Sudbury, Suffolk

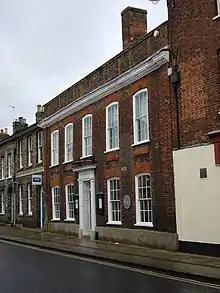
Thomas Gainsborough's house, now a public museum and gallery of his work.

Once a busy and important river port the last industrial building on the riverside in Sudbury has been converted into the town's Quay Theatre. The River Stour Trust, formed in 1968, has its headquarters in Sudbury, and a purpose built visitor centre located at Cornard Lock. The trust operates electric-powered boats from the Granary in Quay Lane, to Great Henny, a few miles downstream. Each September, the stretch of the River Stour hosts hundreds of canoe and small boat enthusiasts in a weekend event called "Sudbury to the Sea", which finishes at Cattawade.